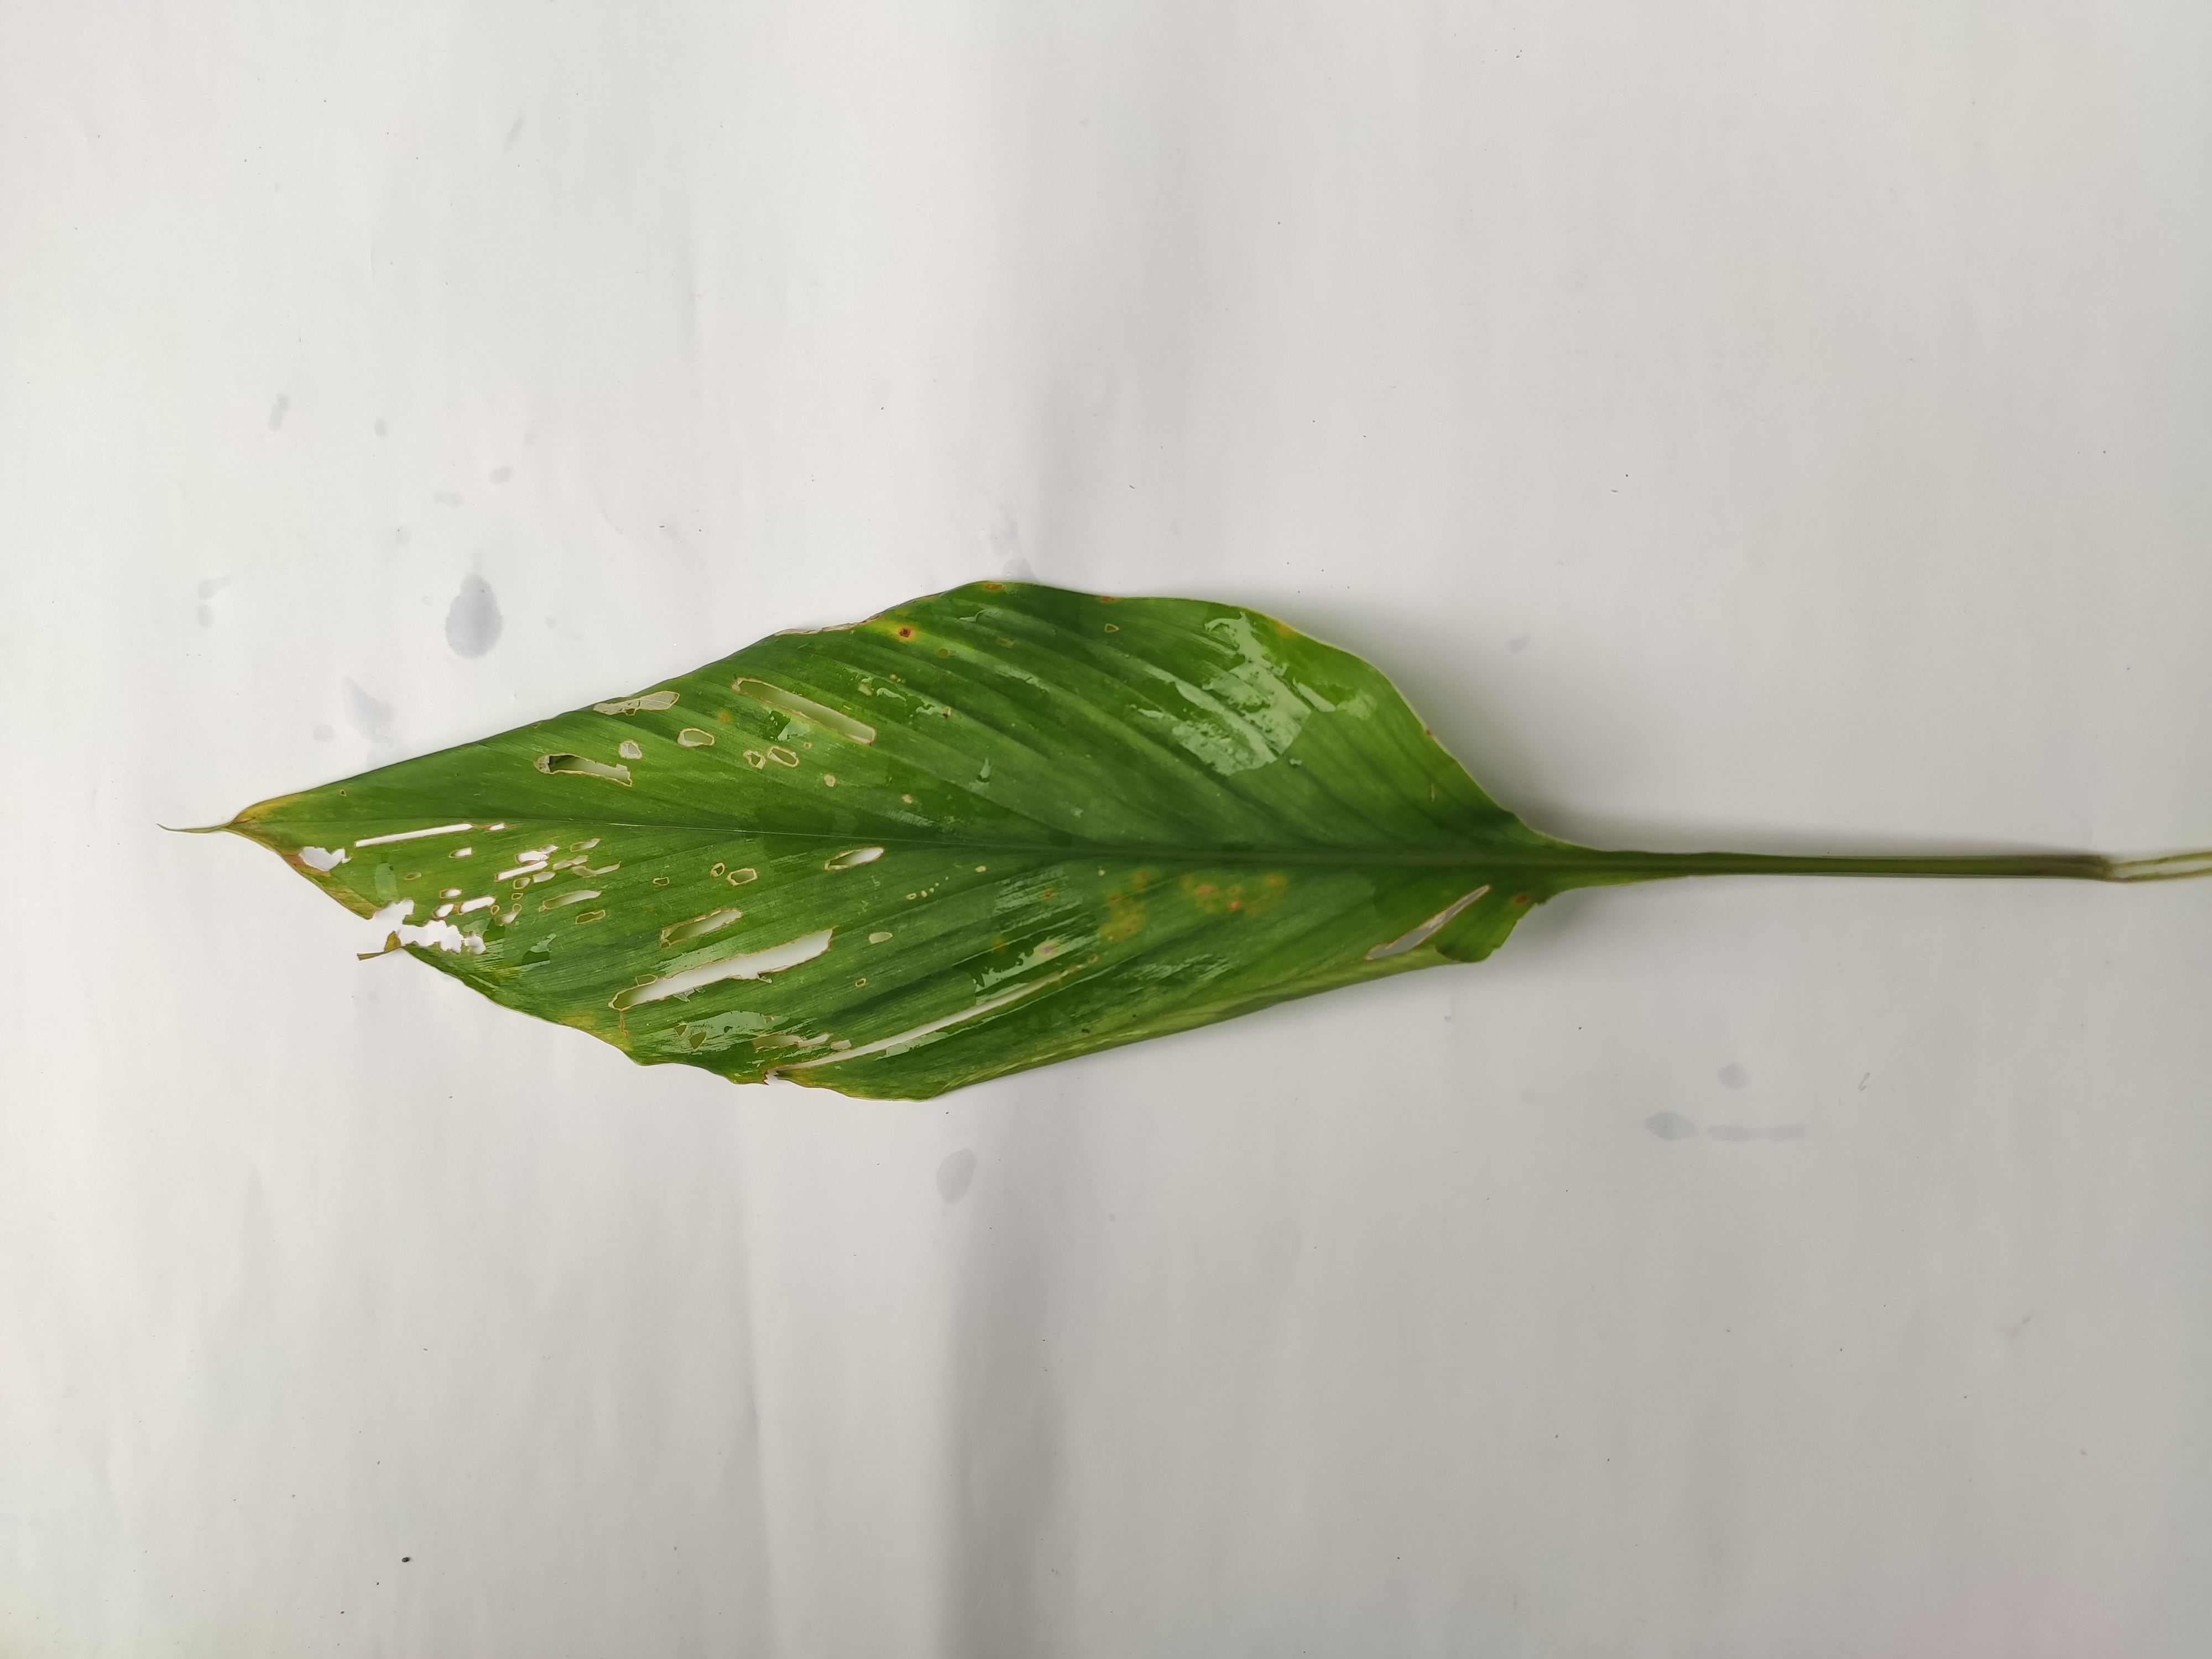
Label: Aphids_Disease